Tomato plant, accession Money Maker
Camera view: tilt-top (135 deg); turntable rotation: 60 degrees
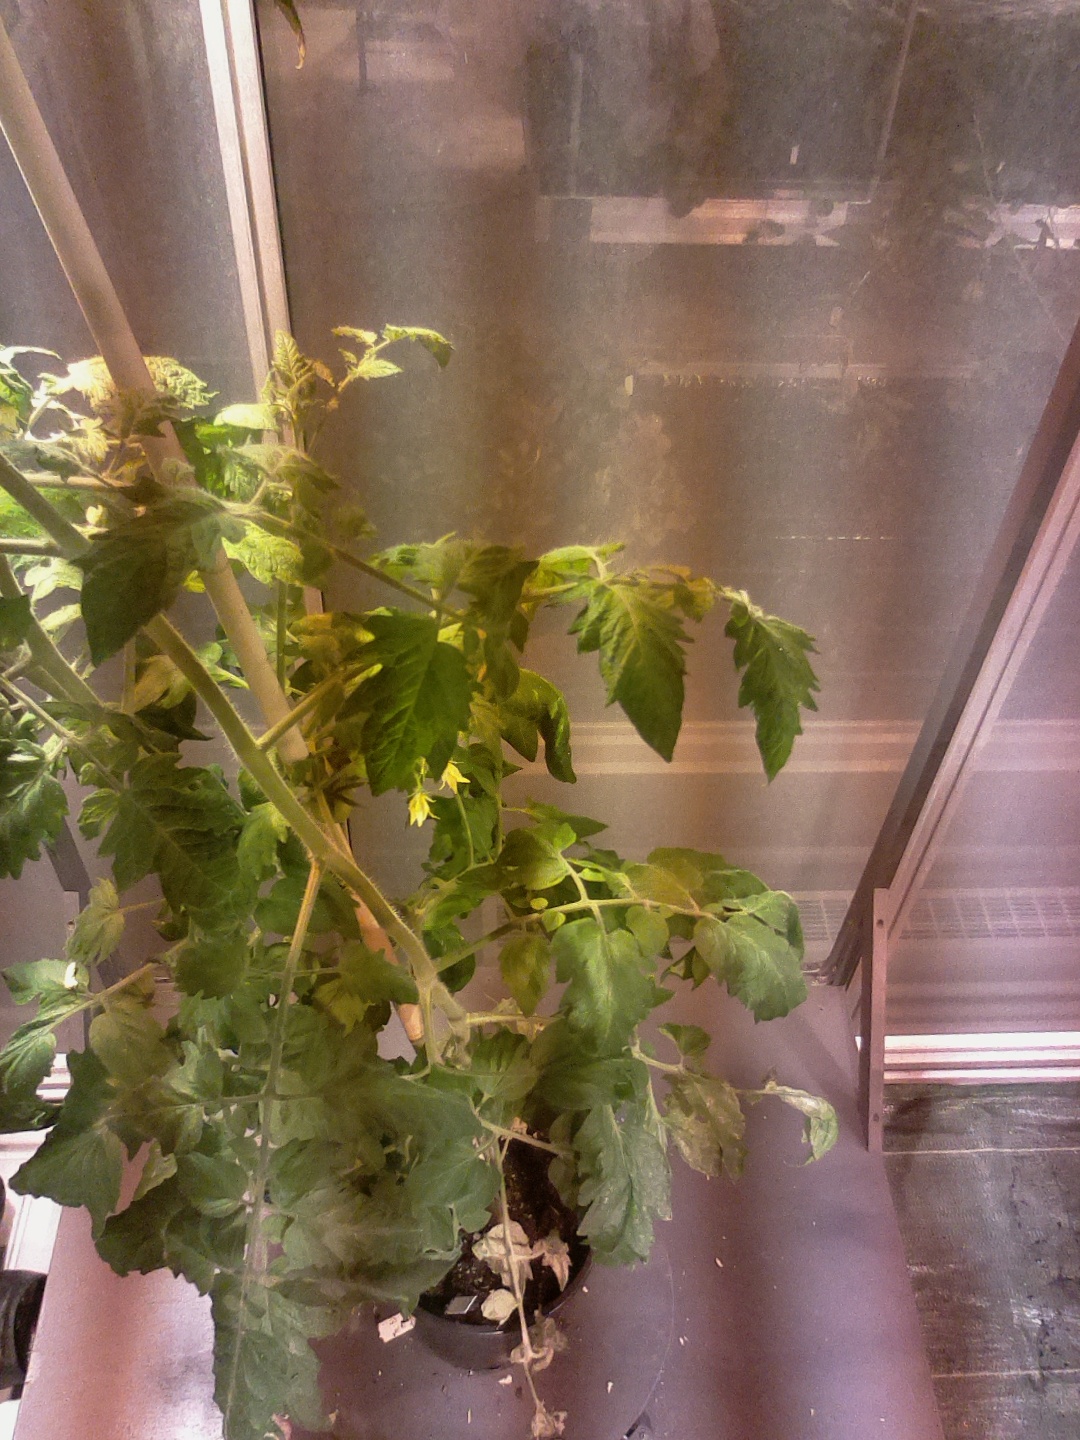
BBCH growth stage 70: Fruits at the main stem or branches visibles